Stephan Weidner

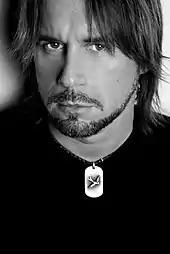
Weidner in 2009

In 1980, the 17-year-old Weidner founded the band Böhse Onkelz ("Evil Uncles") with Kevin Russell and Peter "Pe" Schorowsky. Weidner initially played guitar in the band. After Matthias "Gonzo" Röhr joined the band, Weidner moved to the bass. The band modeled itself as a Nazi-Skin band. Weidner particularly felt a connection to the Oi!-punk movement, but also to the original, political skinhead and hooligan movements that had come to Germany from England early in the 1980s. This inspiration expressed itself in Weidner's songs with lyrics that often glorified violence, racism and the use of force. Conflicts with Punks and Antifascists nationwide, local Turkish residents and the increasing right-wing shift of the skinhead movement were reflected in the band's music, leading to xenophobic lyrics and the band's subsequent popularity with those movements.